Erkner station

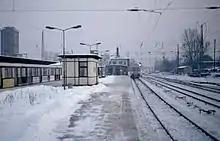
Erkner station in 1993.

The station was opened on 23 October 1842 as one of the first on the line from Berlin to Frankfurt (Oder). A railway settlement was built at the station on garden city principles in the 1920s. As part of the project to build an upgraded line ("Ausbaustrecke") between Berlin and Frankfurt (Oder), the regional platforms were rebuilt as side platforms to the south between 2009 and 2011. In parallel, the station building was renovated and the S-Bahn platform was rebuilt from 2012. In the same year electronic interlocking went into operation on the long-distance tracks.